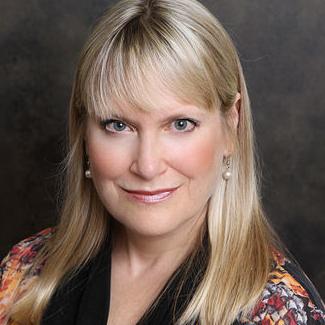
Age: 57